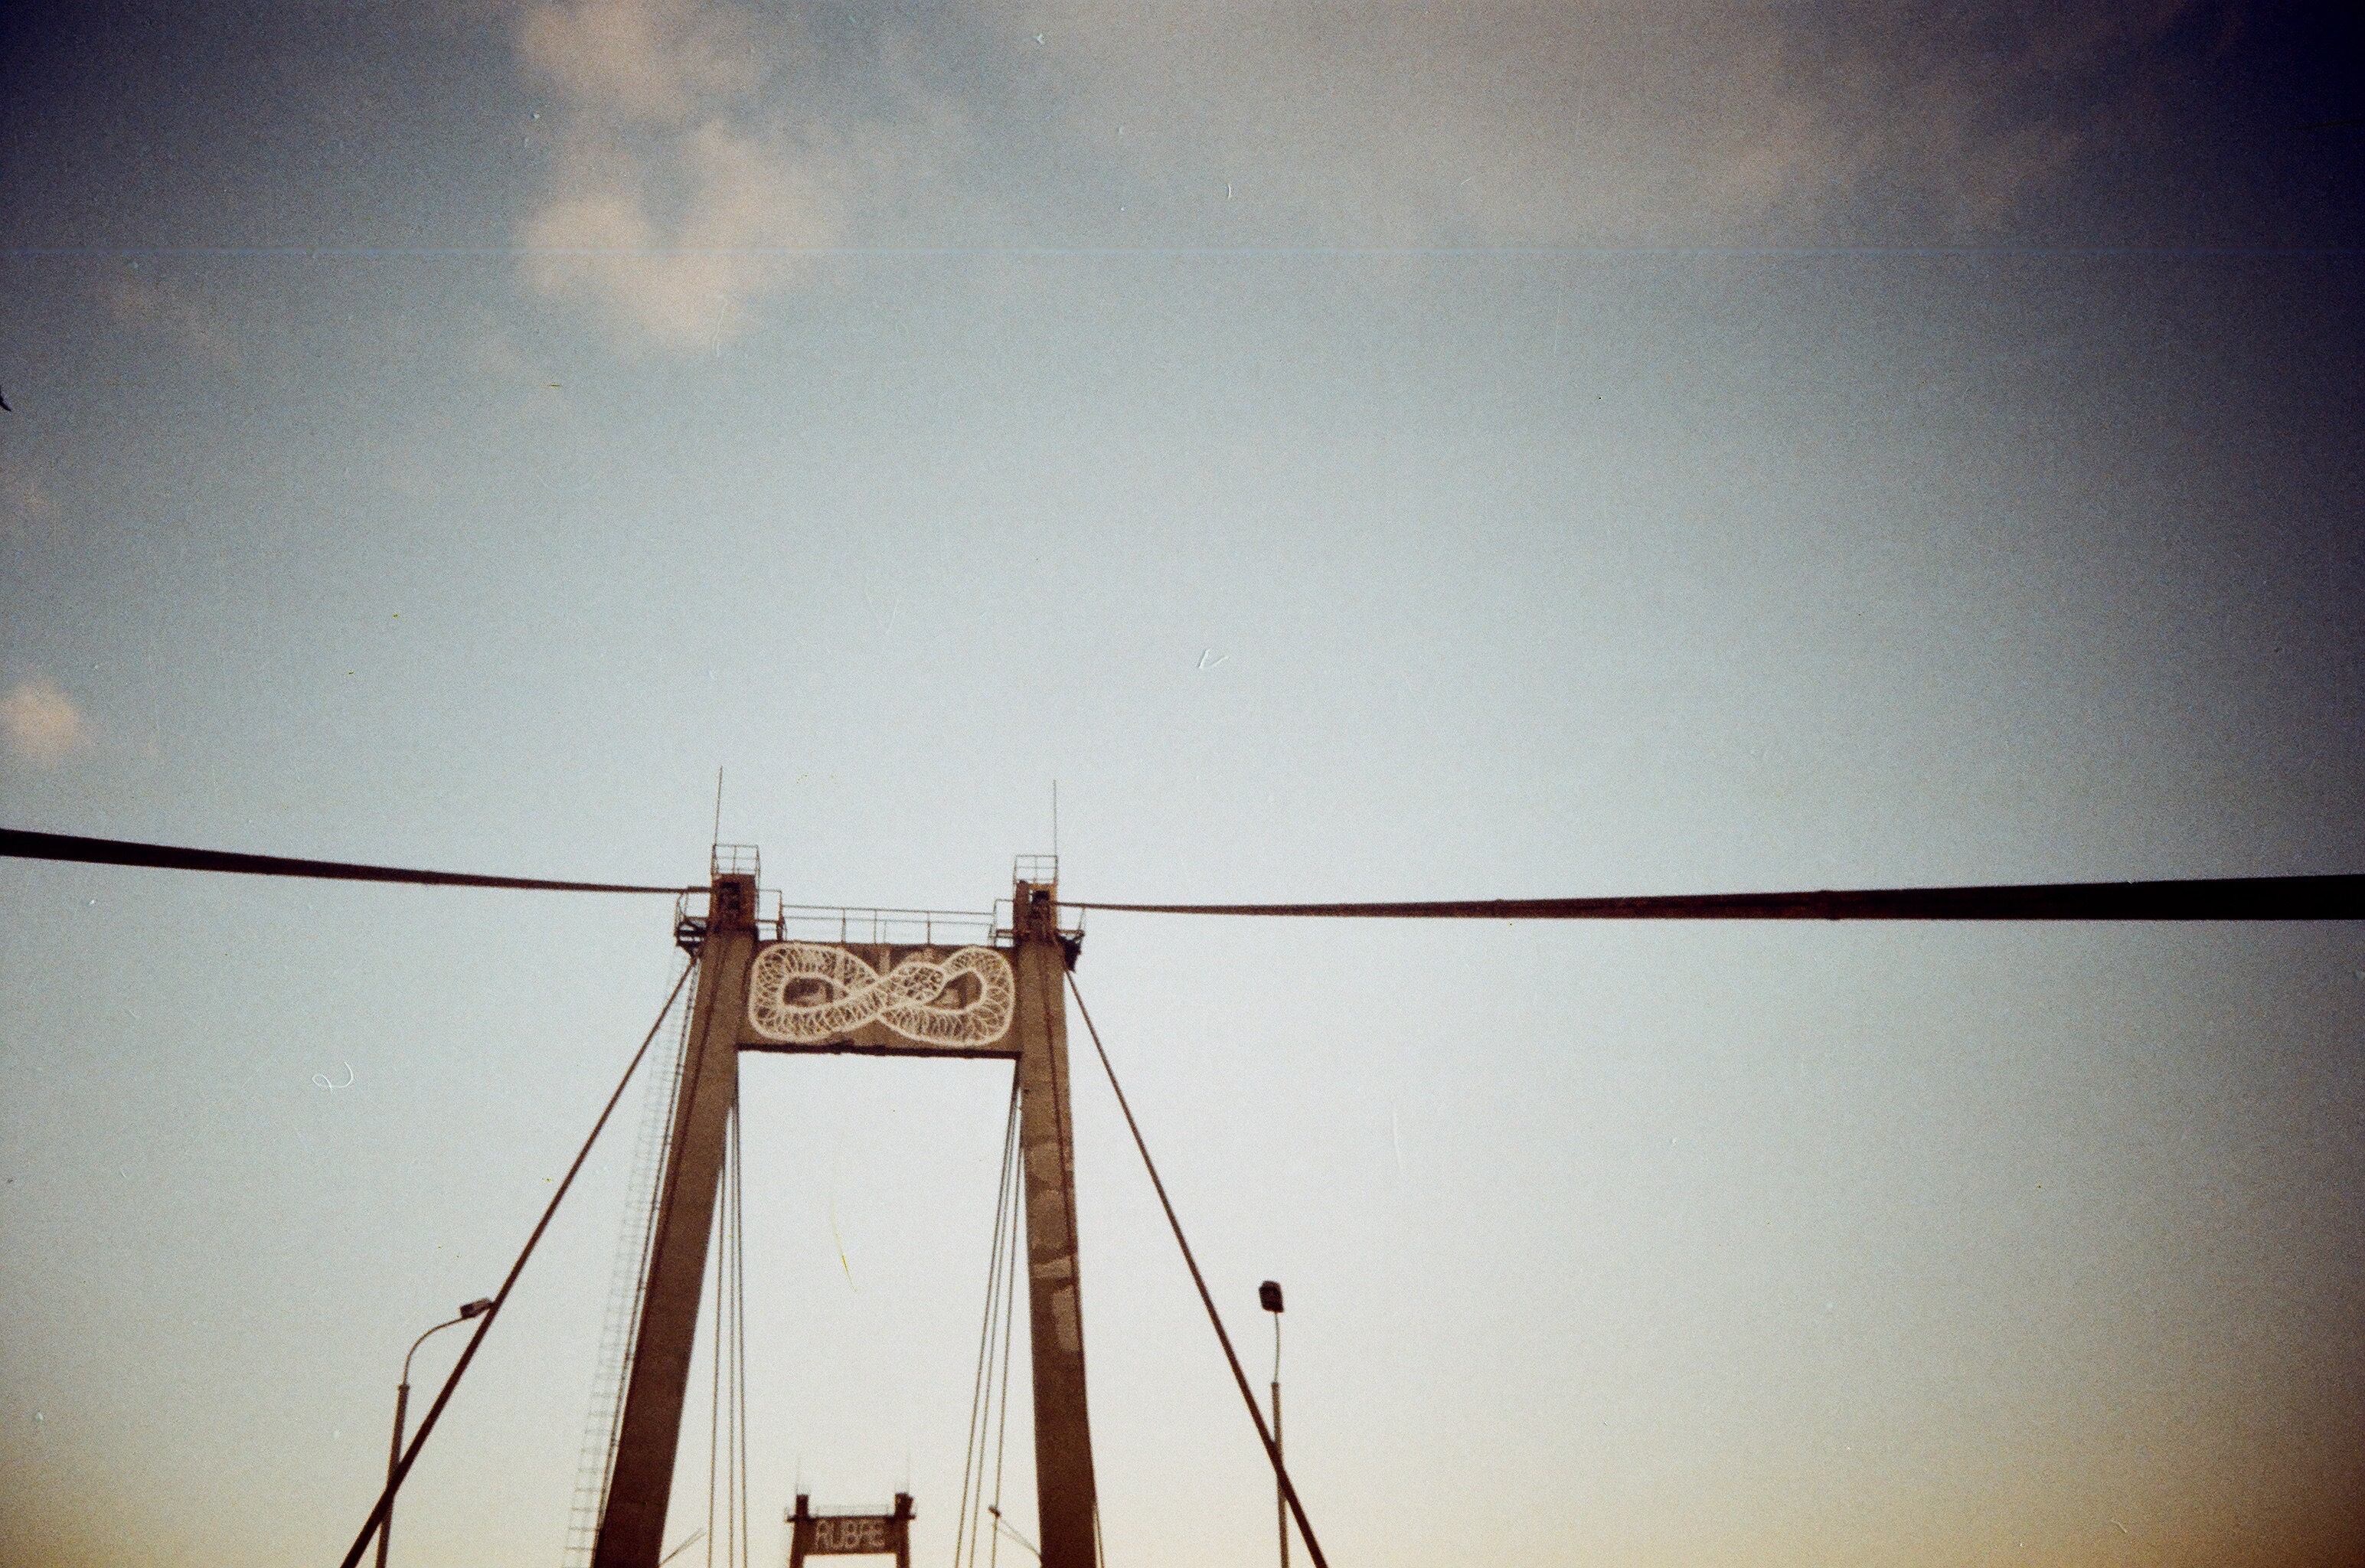
light, sky, sunlight, morning, wind, line, reflection, color, electricity, lighting, shape, atmosphere of earth